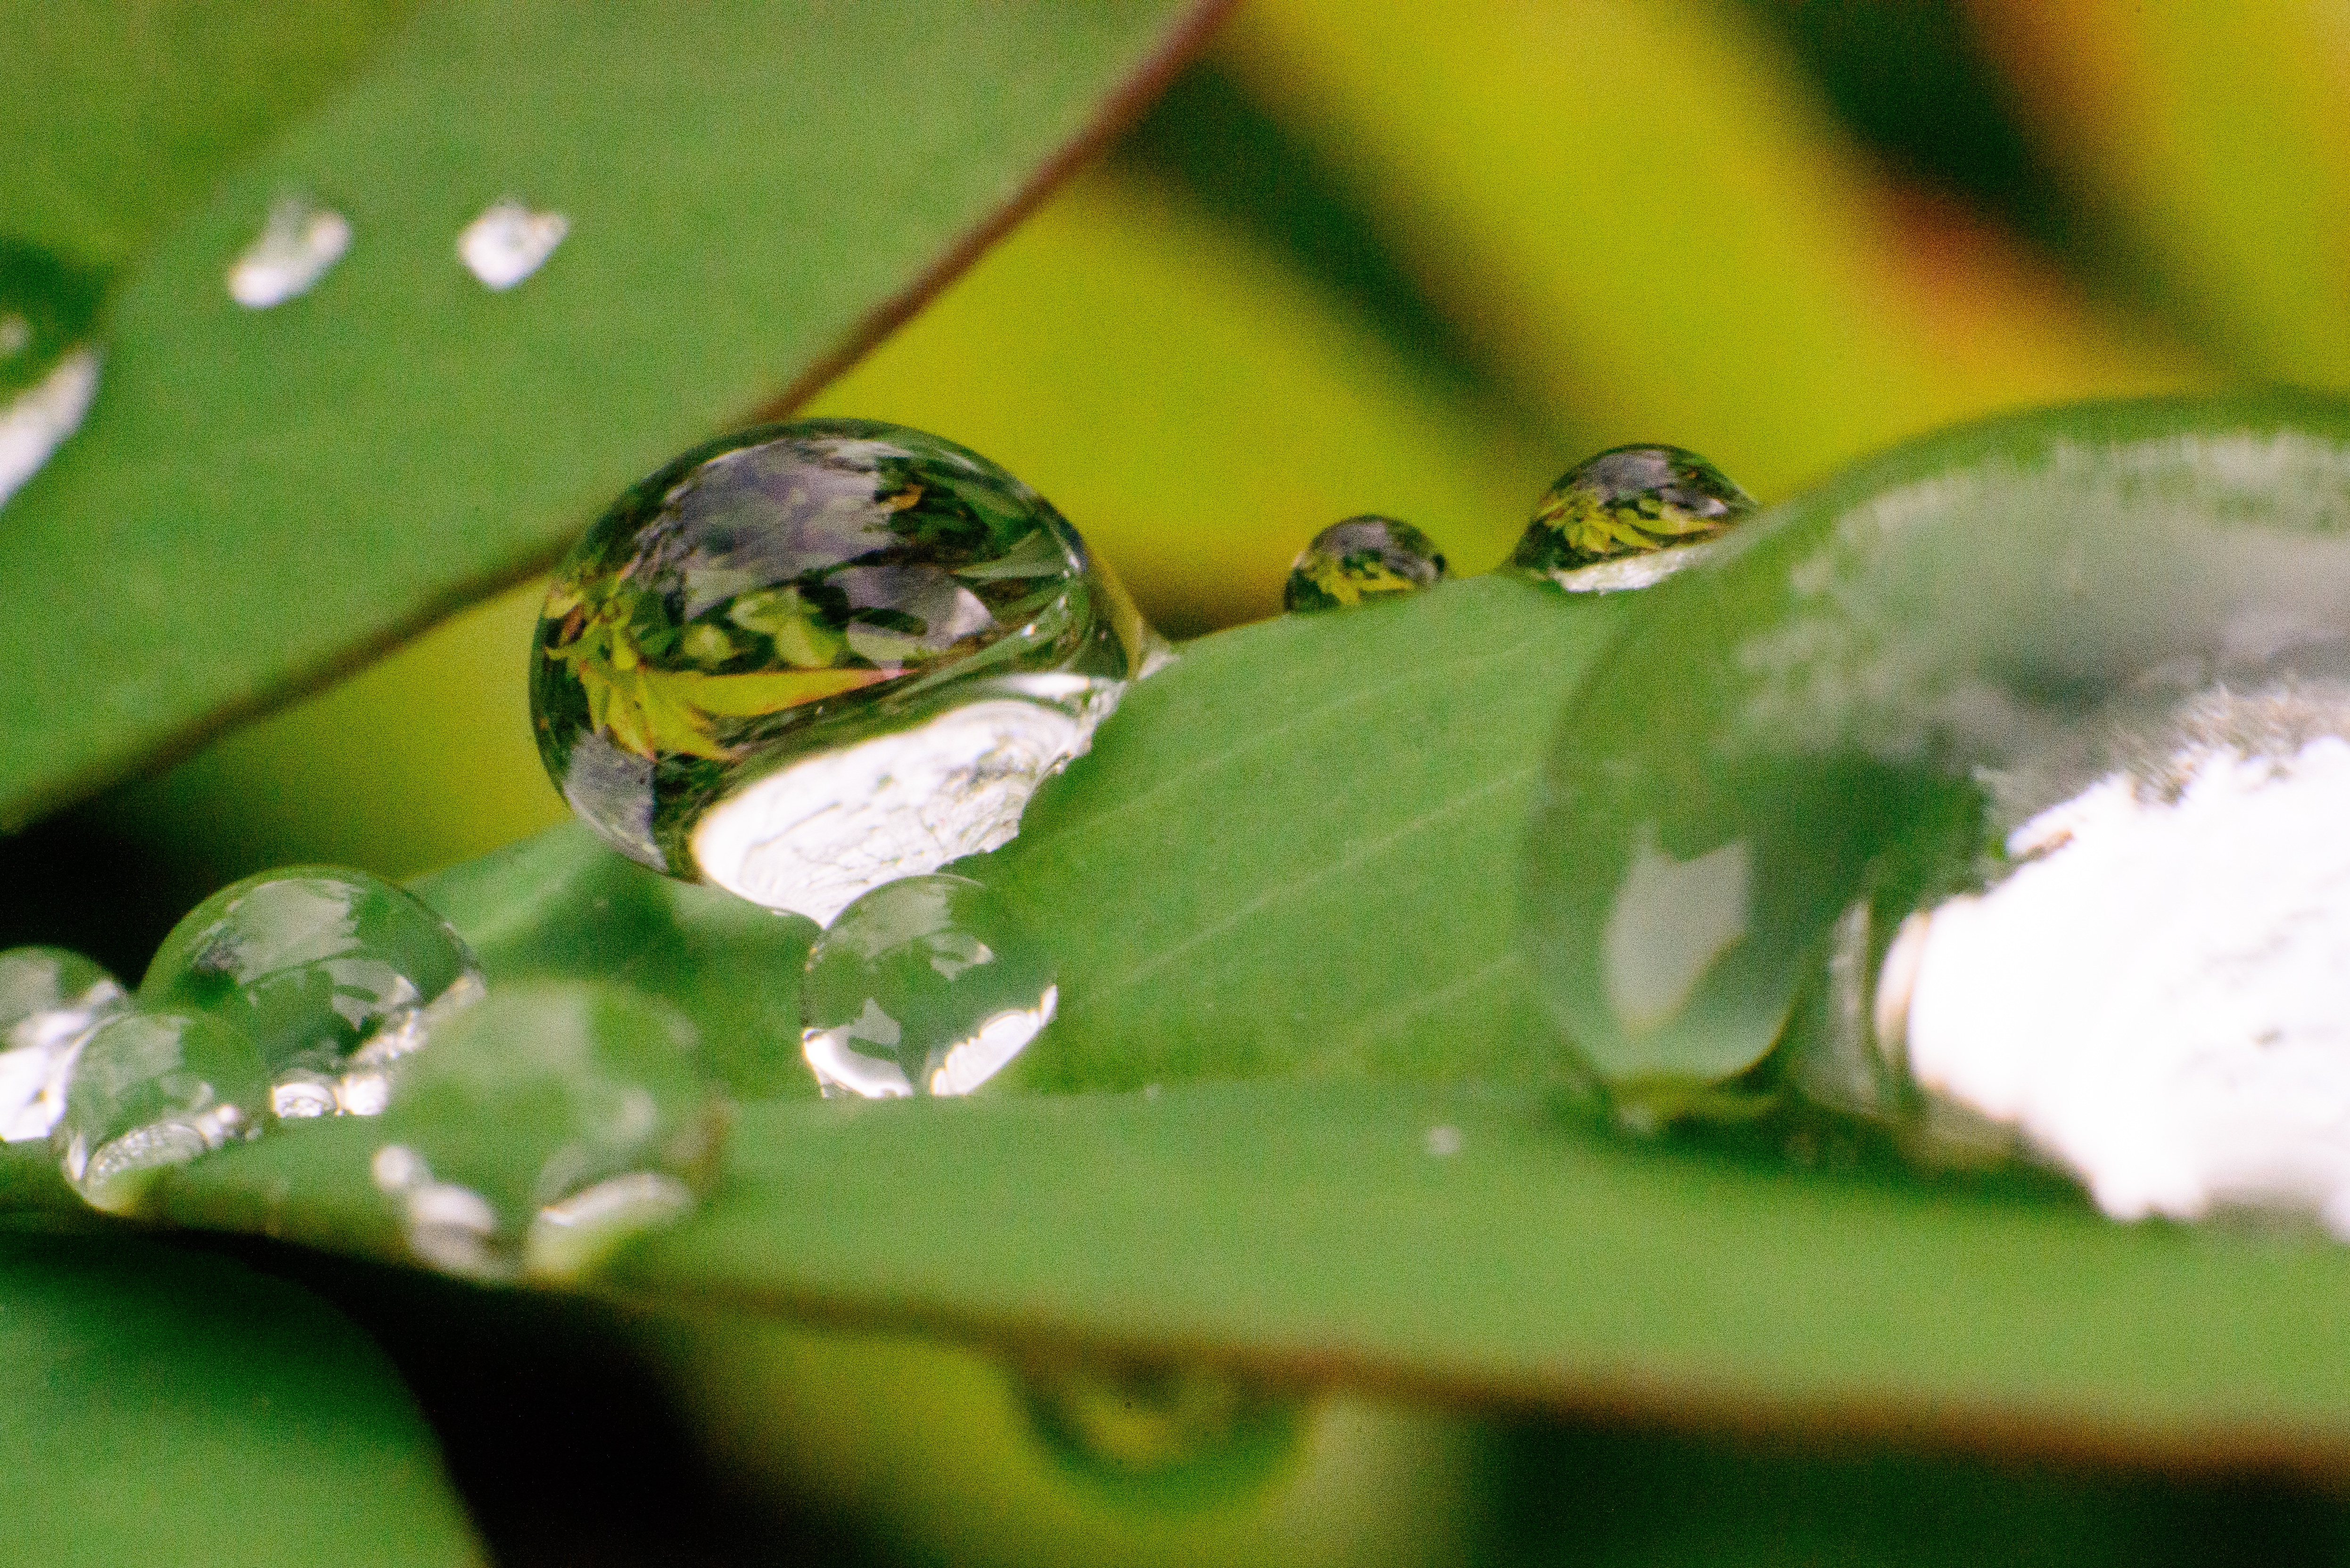
nature, photography, leaf, flower, green, insect, frog, amphibian, yellow, fauna, invertebrate, close up, macro photography